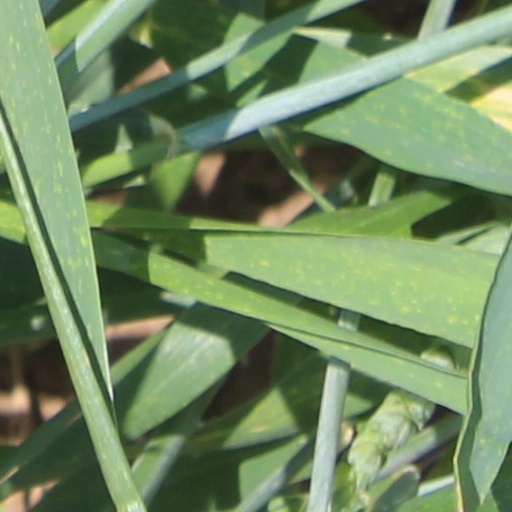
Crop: wheat